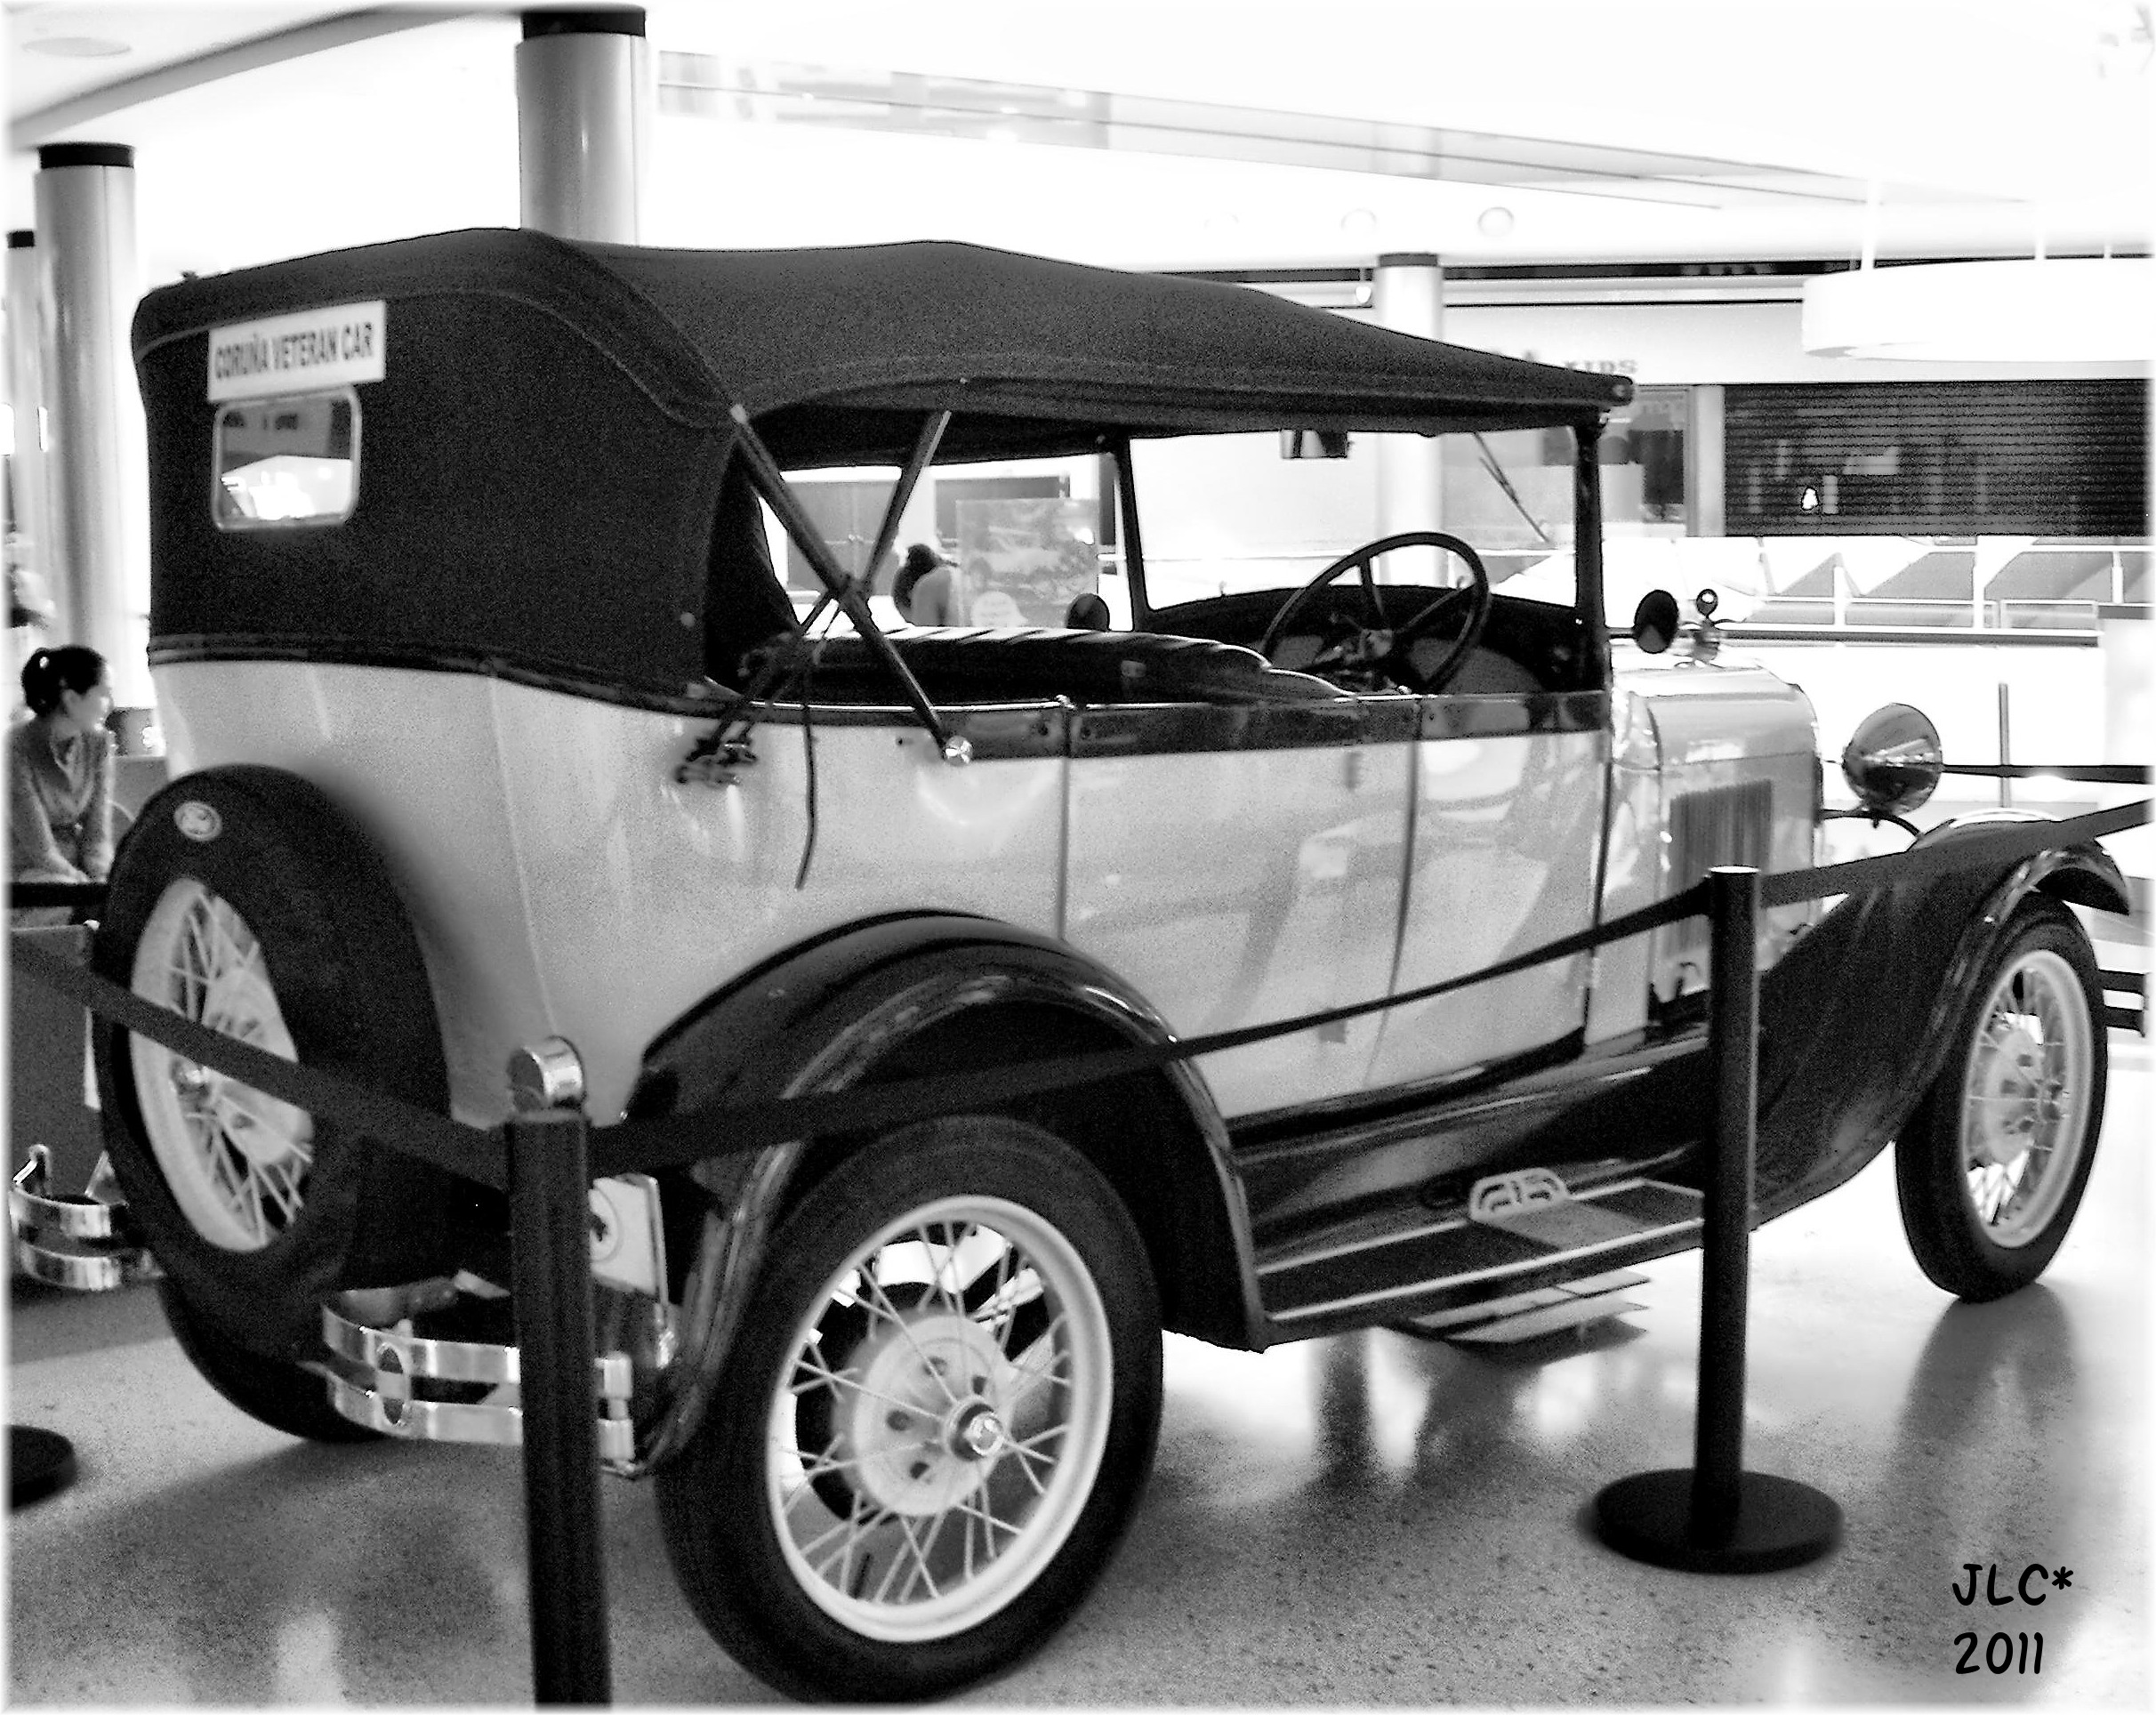
car, vehicle, classic car, motor vehicle, vintage car, cool image, antique car, land vehicle, touring car, automobile make, luxury vehicle, military vehicle